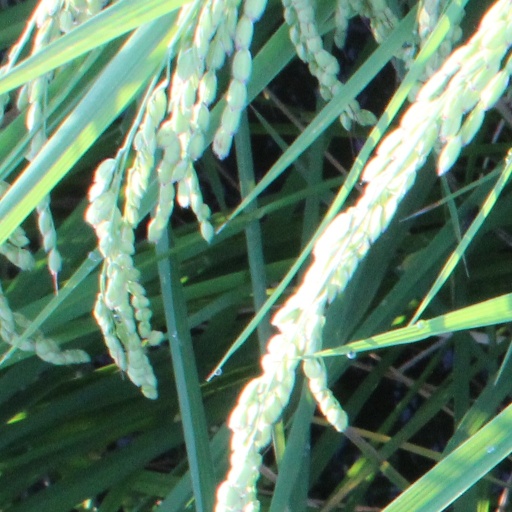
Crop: rice